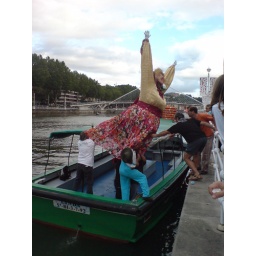
abtffn8aaa.wordpress.com/, My feet in the sky of Bilbao and my head in San Francisco street